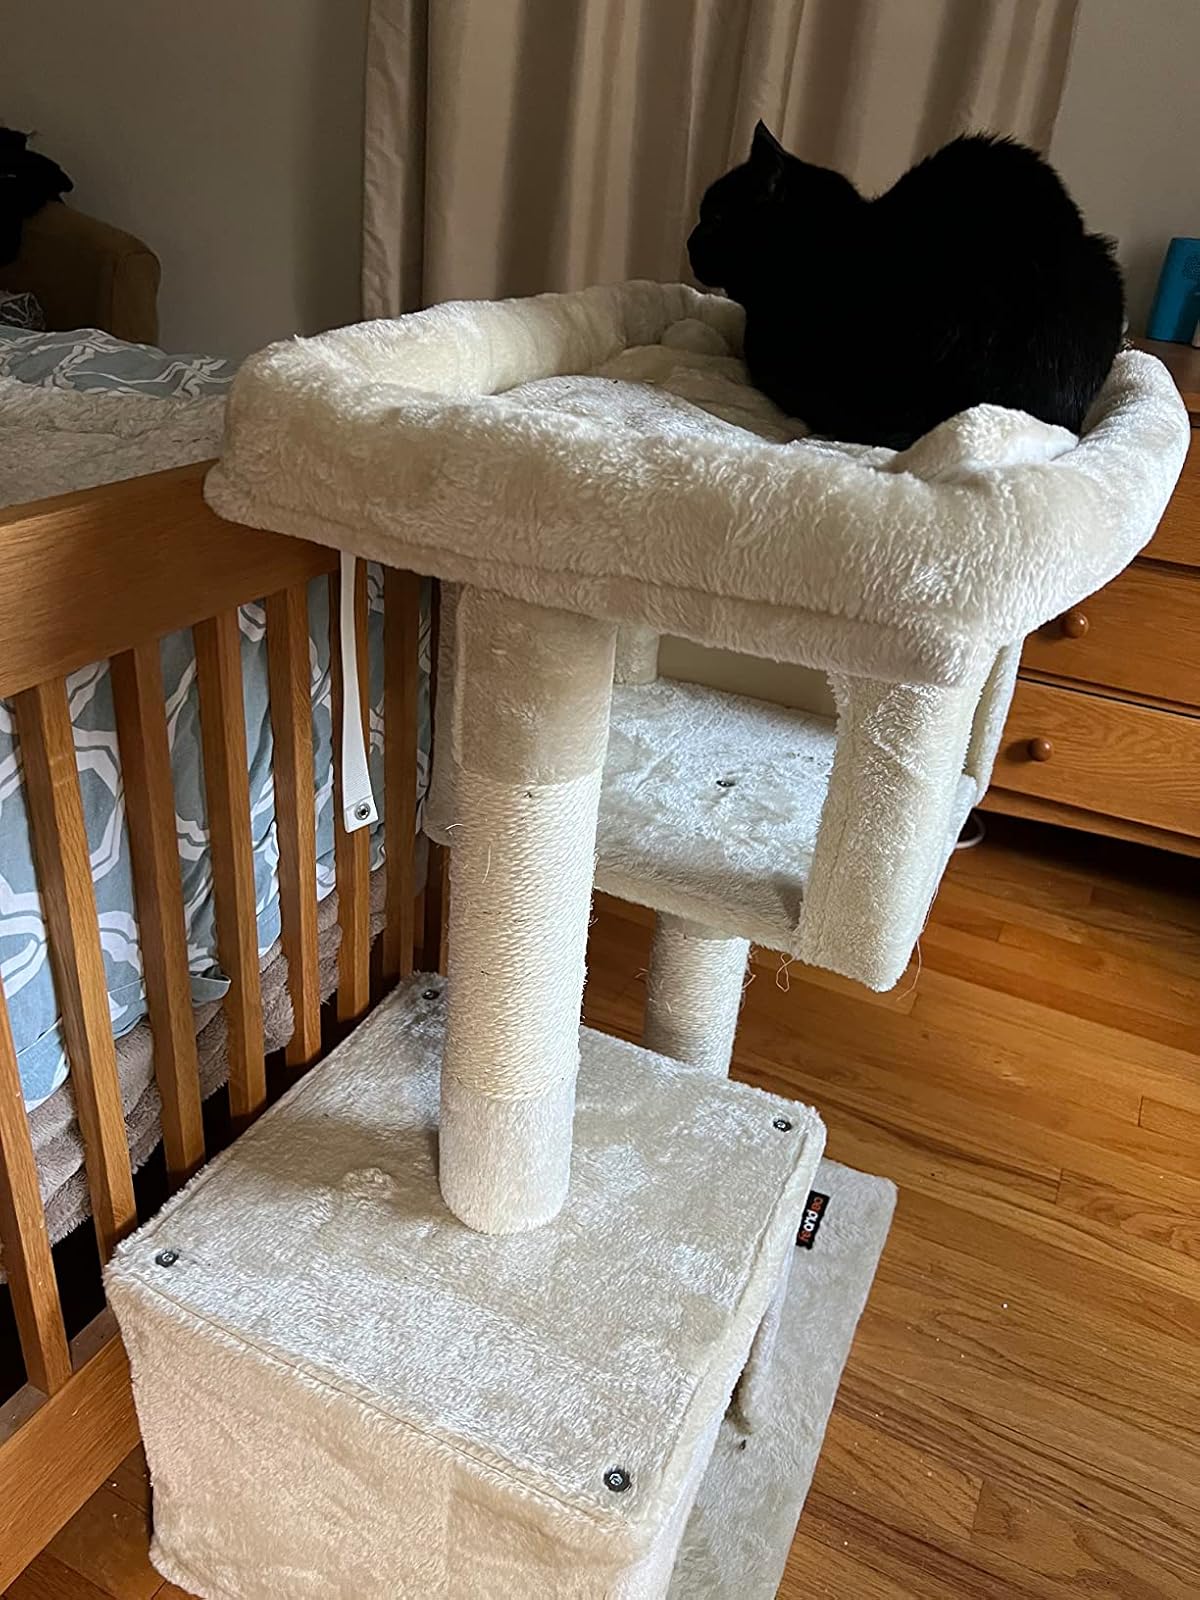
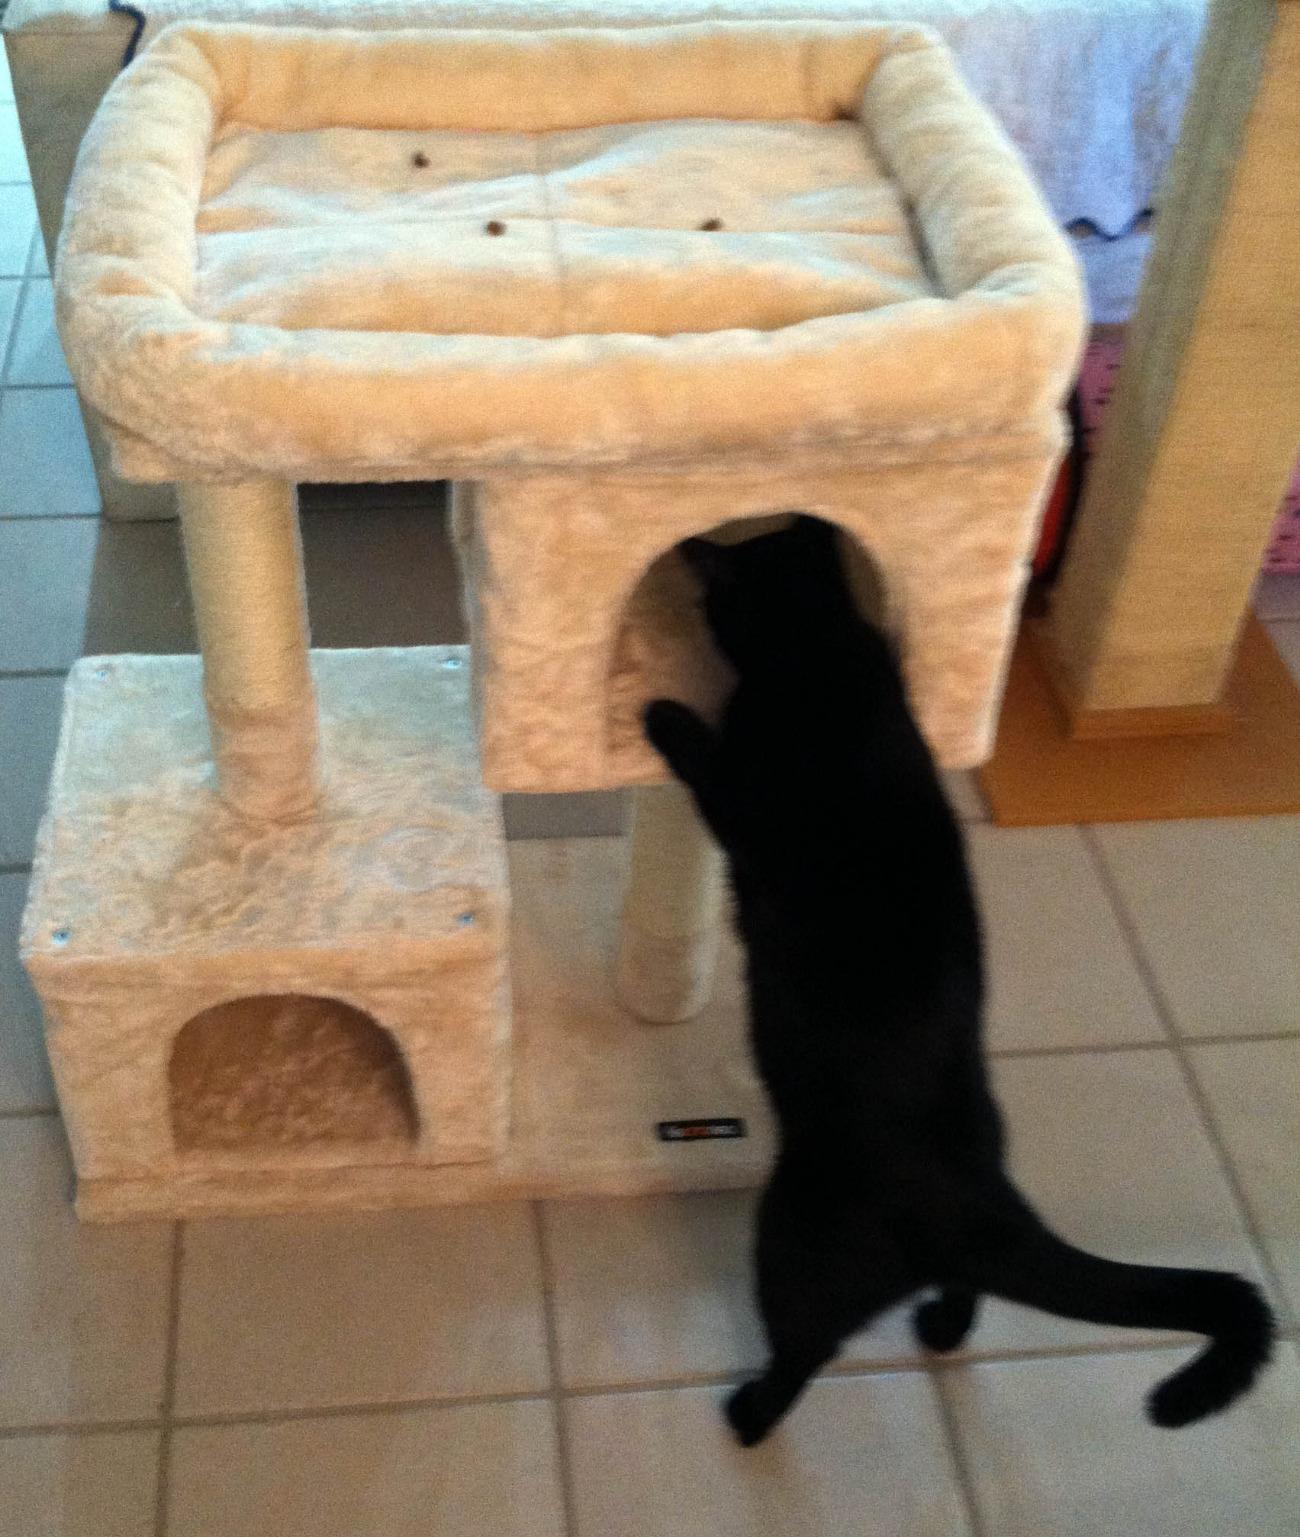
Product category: items_cat tree
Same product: yes